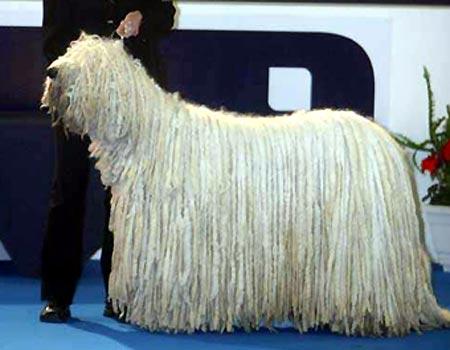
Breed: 318-n000115-komondor